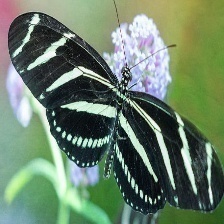
Species: ZEBRA LONG WING